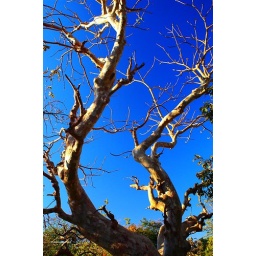
branches of gum tree glowing in early morning light in gir forest of gujarat,india